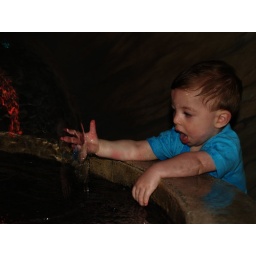
The ocean exhibit at COSI. Luckily I found a dry shirt in the bottom of his diaper bag.